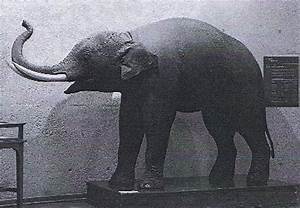
Label: elefante